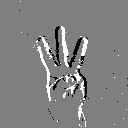
ASL letter: w